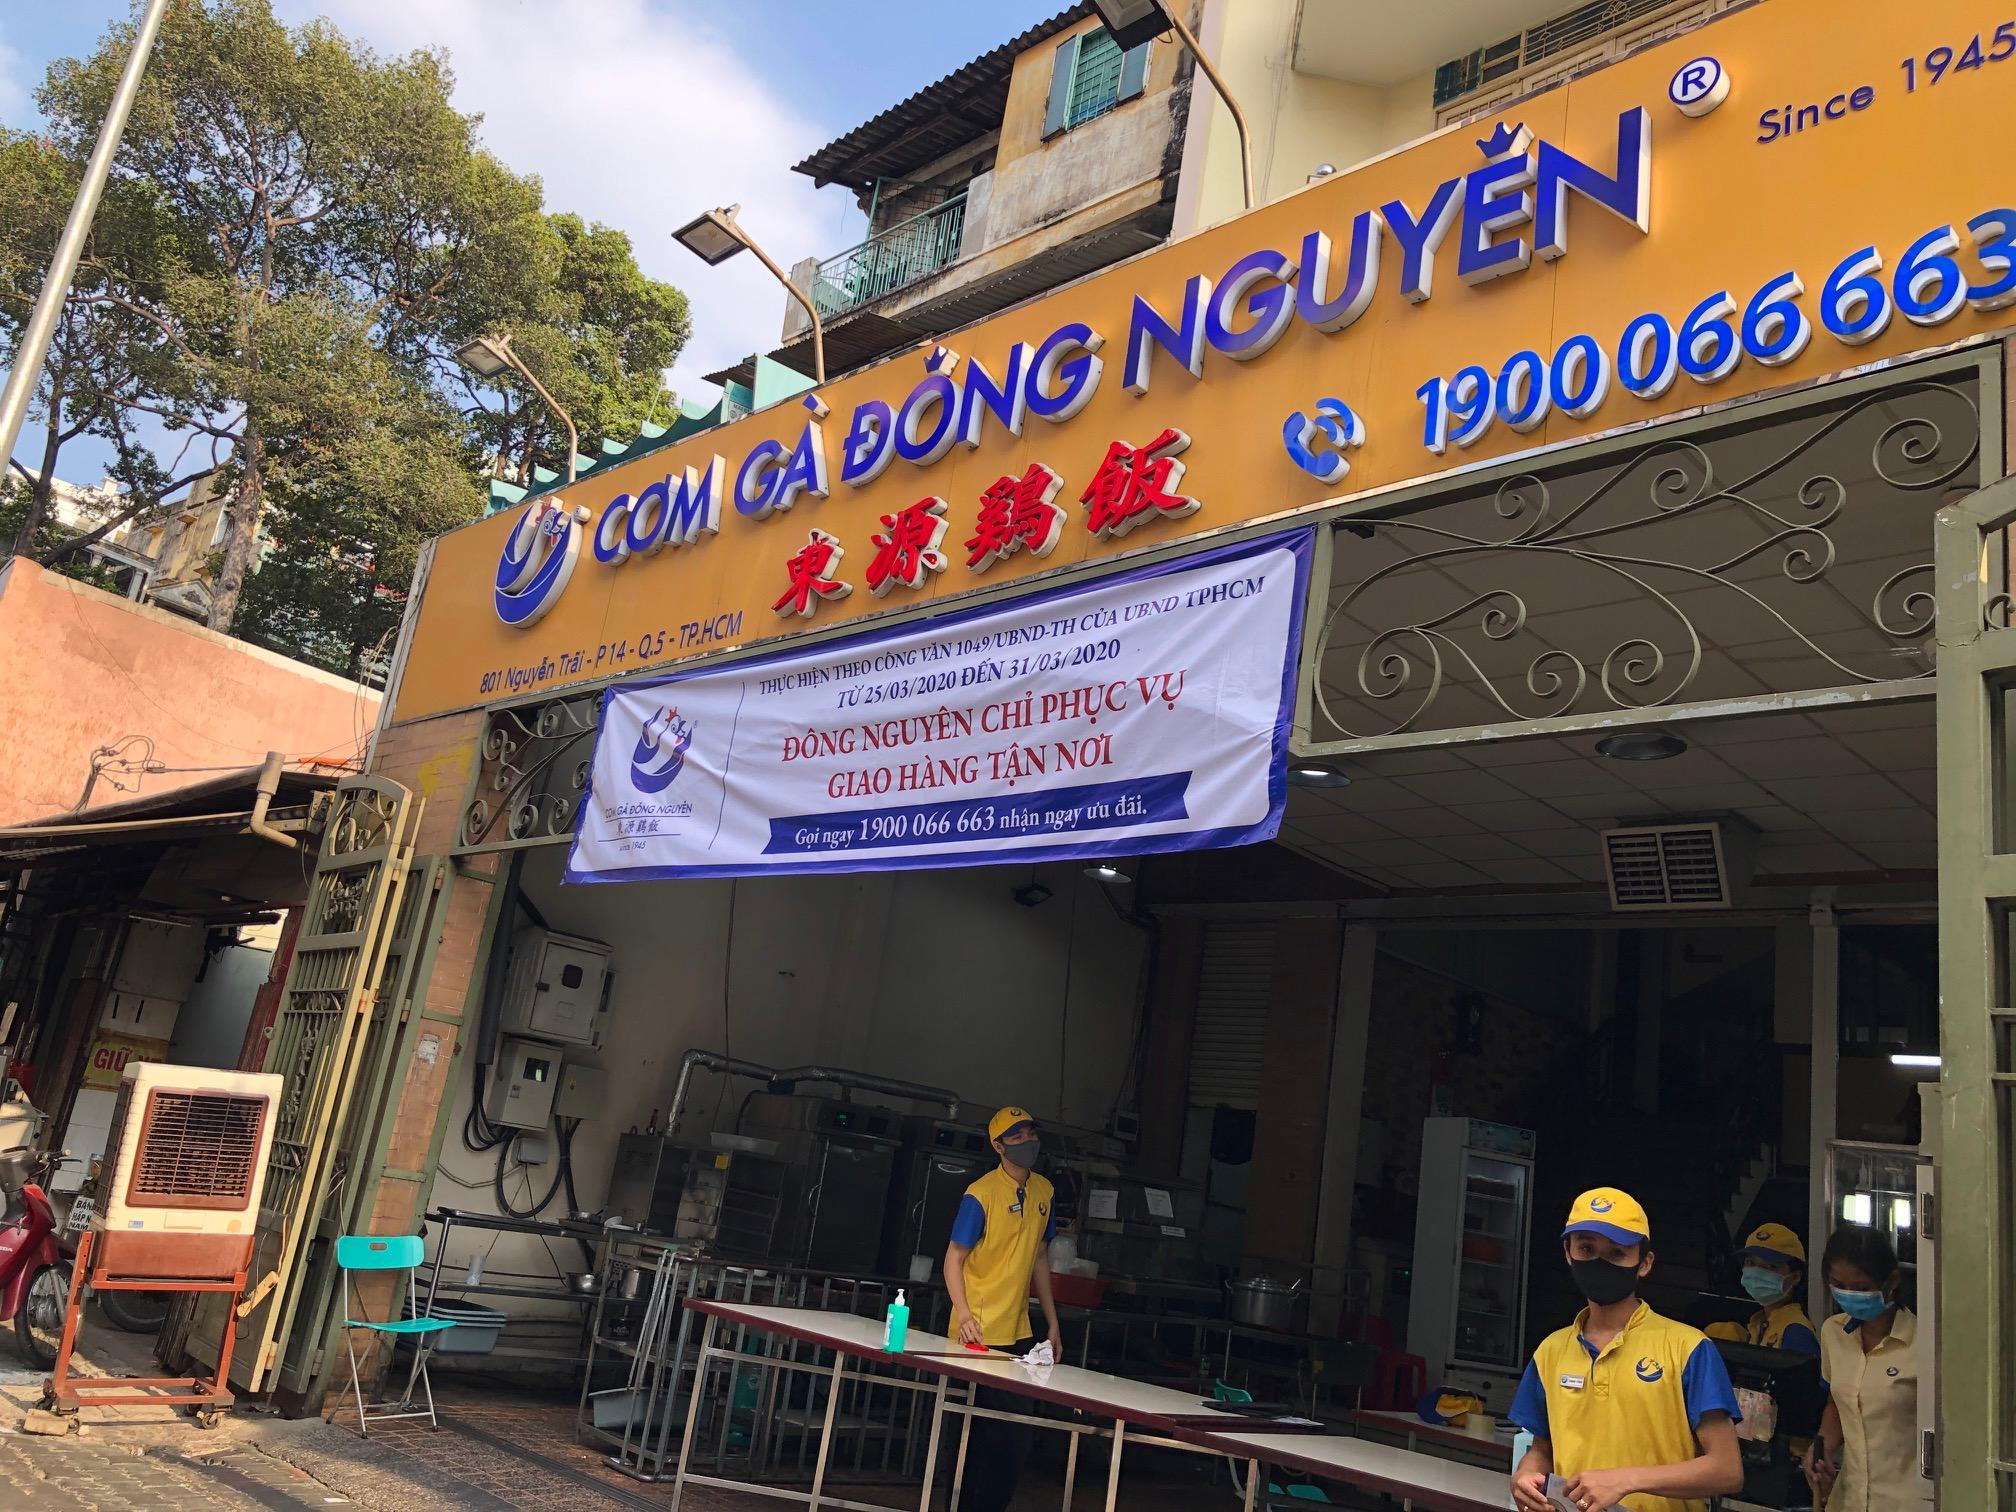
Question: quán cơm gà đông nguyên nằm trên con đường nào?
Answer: đường nguyễn trãi